Nikolai Golitsyn

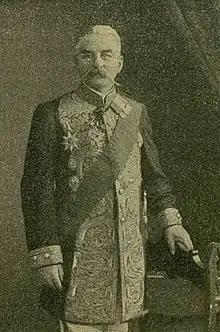
Golitsyn in 1912

Prince Nikolai Dmitriyevich Golitsyn (12 April 1850 – 2 July 1925) was a Russian aristocrat, monarchist and the last prime minister of the Russian Empire. He was in office from 29 December 1916 (O.S.) or 9 January 1917 (N.S.) until his government resigned after the outbreak of the February Revolution.